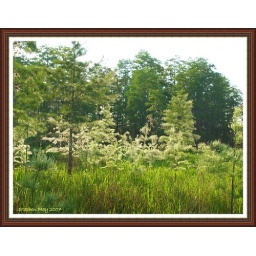
Really nice and different fern trees with the backling, early in the morning: May 2007: Glory looking day in it's way!